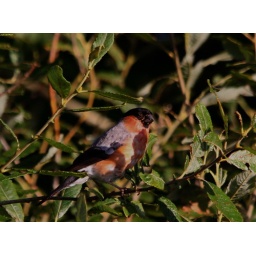
a bullfinch bird standing in a tree